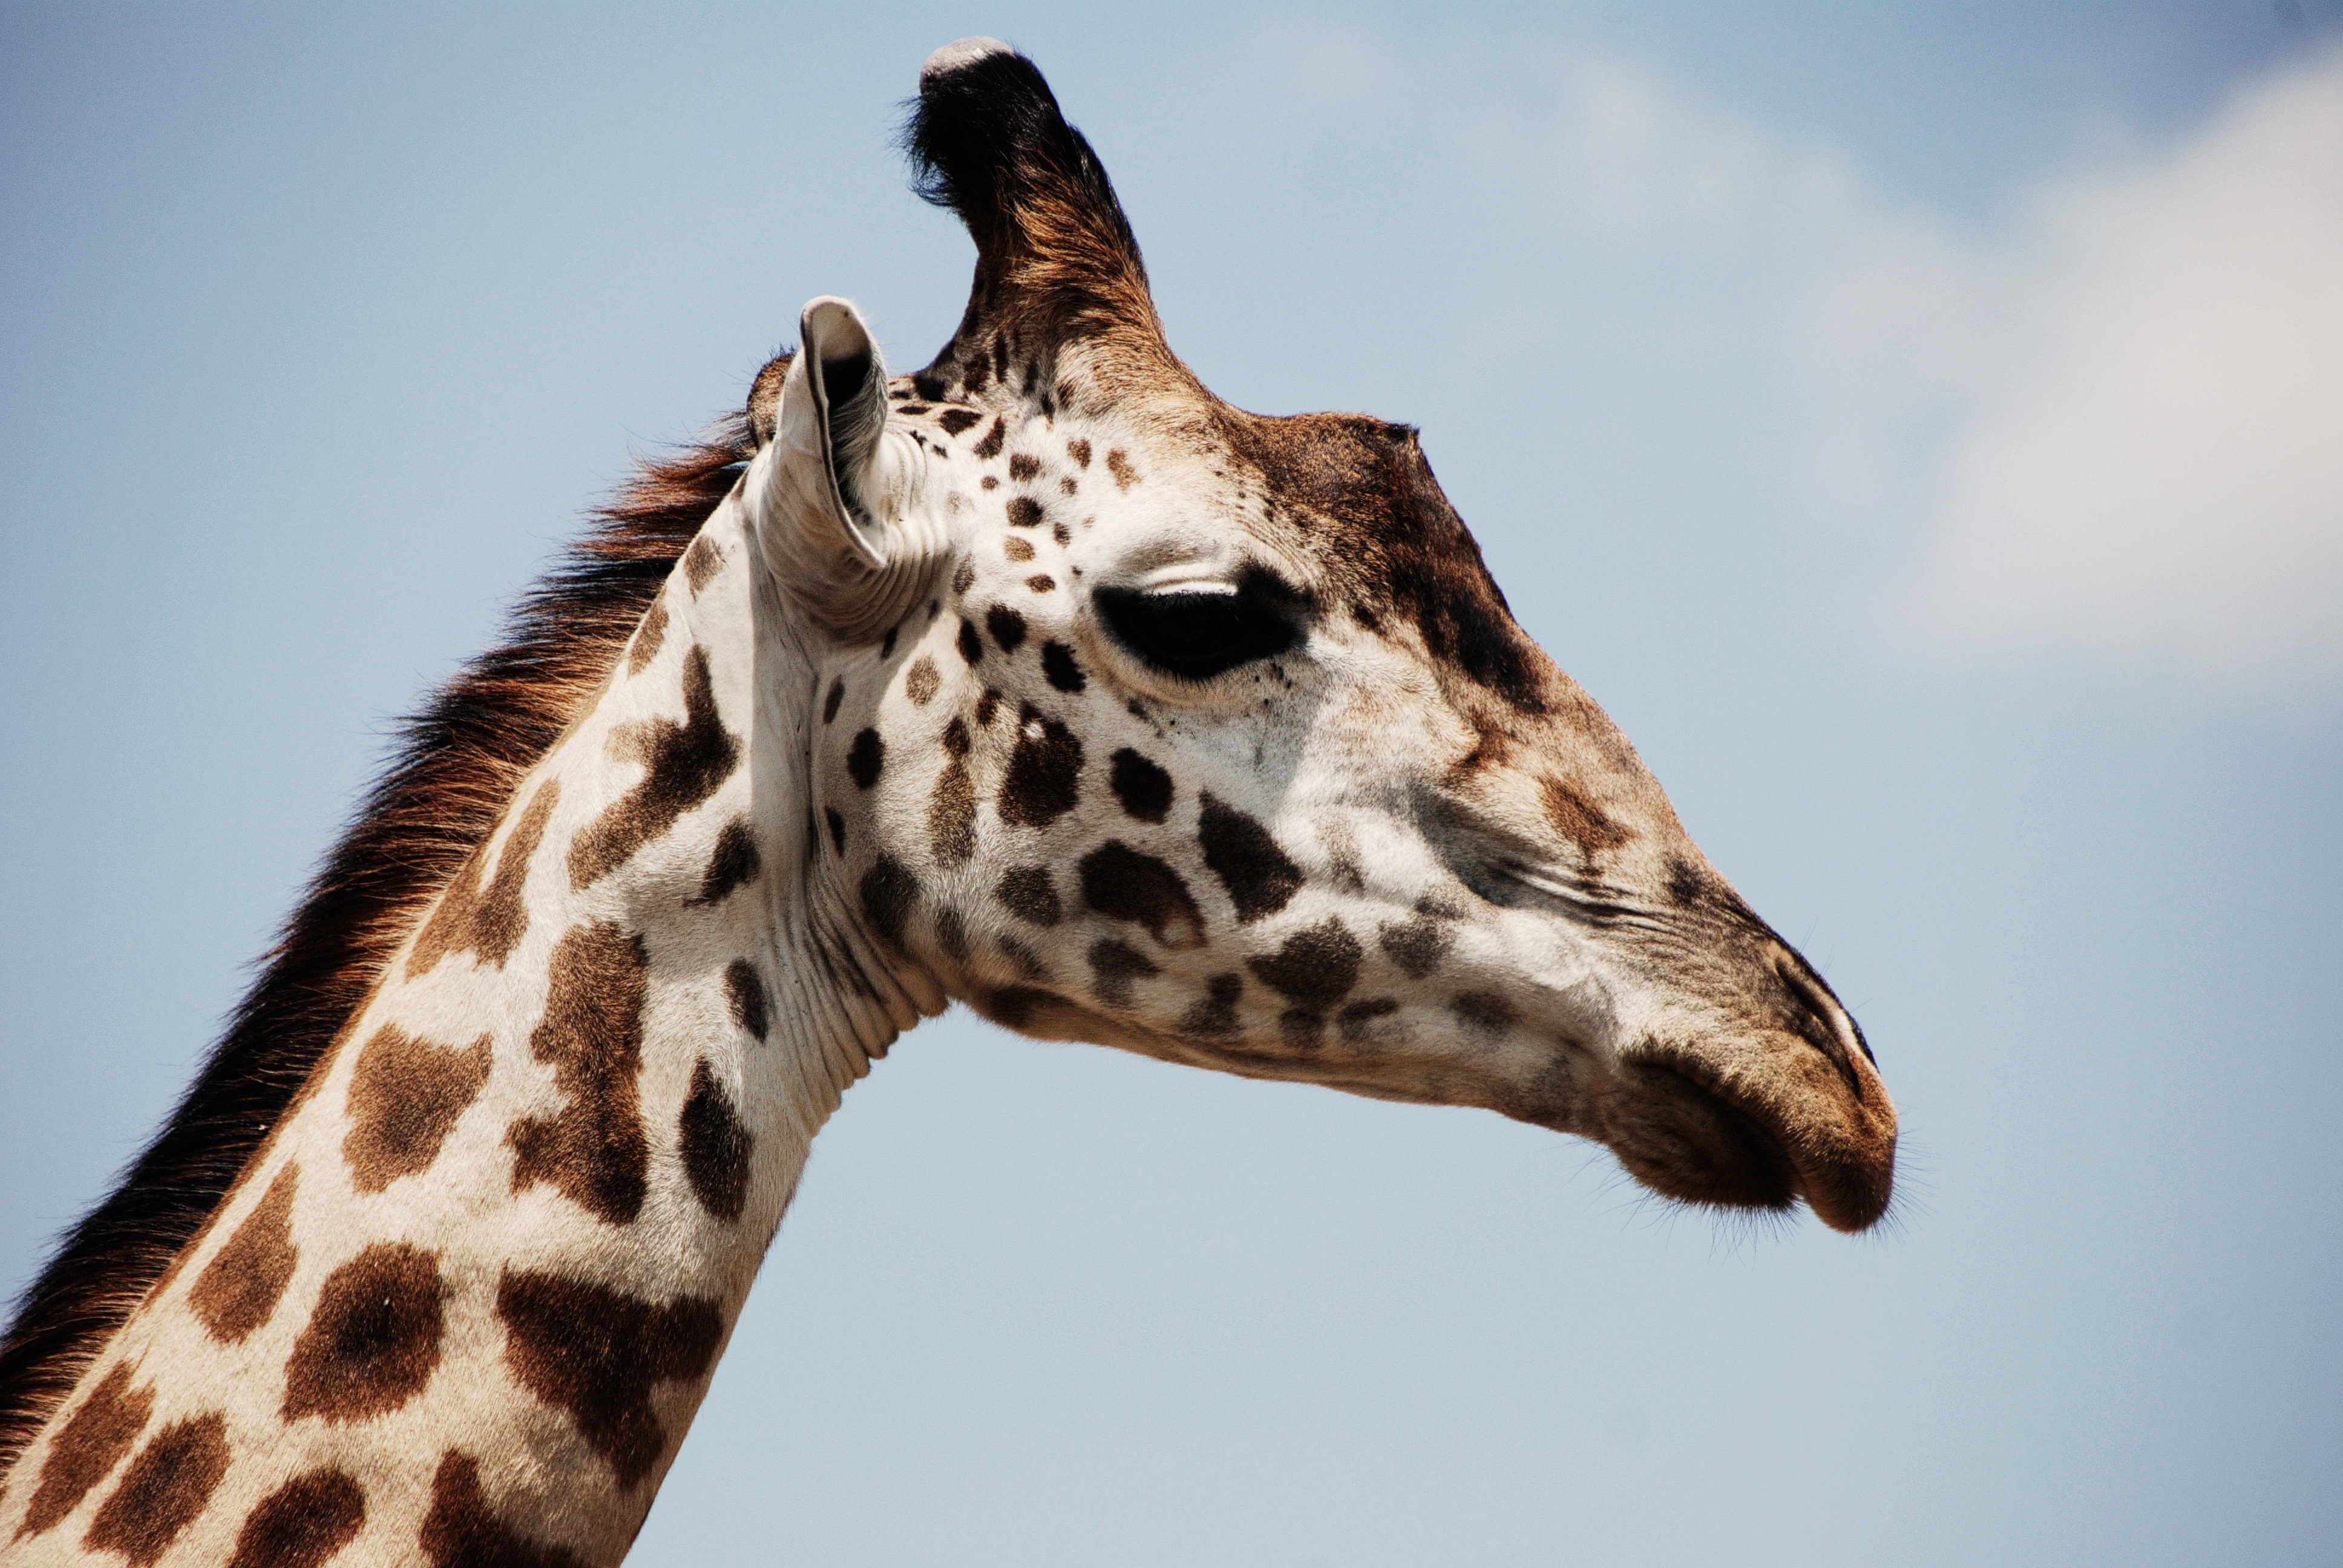
animal, wildlife, zoo, mammal, fauna, close up, giraffe, vertebrate, safari, giraffidae